Rajasthan Technical University

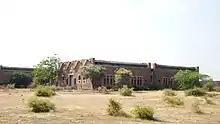

Rajasthan Technical University (RTU) is an affiliating university in Kota in the state of Rajasthan, India. It was established in 2006 by the Government of Rajasthan to enhance technical education in the state. It has many affiliated colleges under its umbrella.